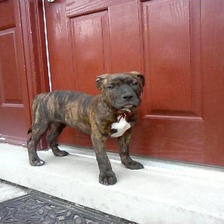
Species: dog
Breed: american pit bull terrier